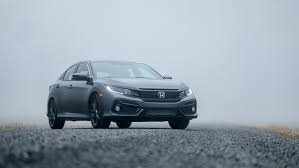
Vehicle type: Cars